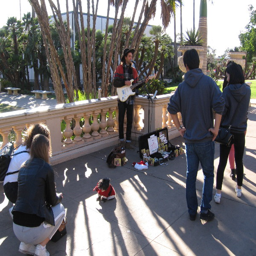
a small dog dressed like film character attracts as much attention as the musician performing by tourist attraction reflecting pool .